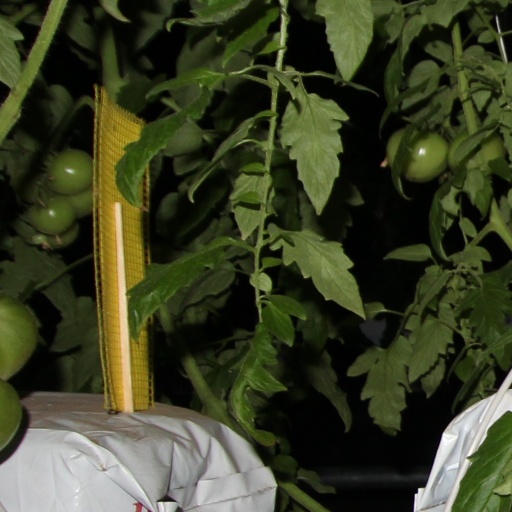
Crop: tomato